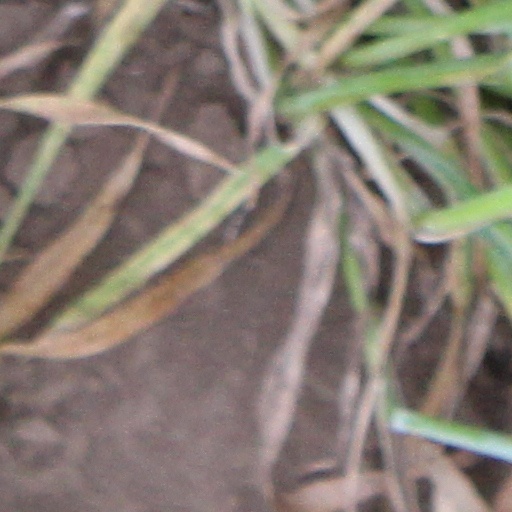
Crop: wheat